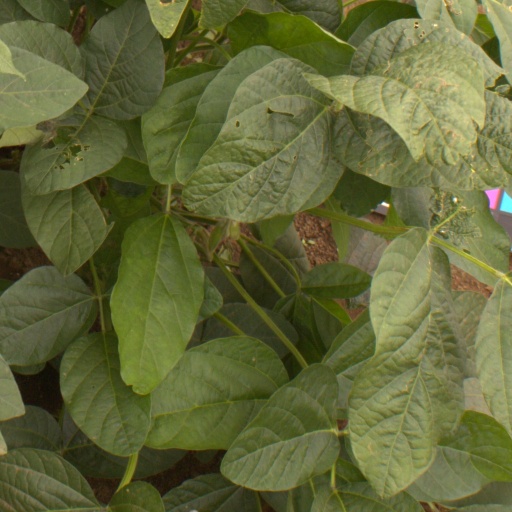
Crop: soybean